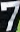
Number: 7